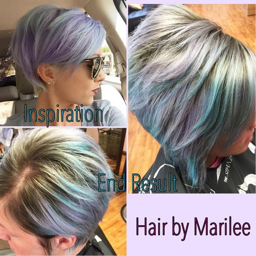
lavender and pale blue with a darker base